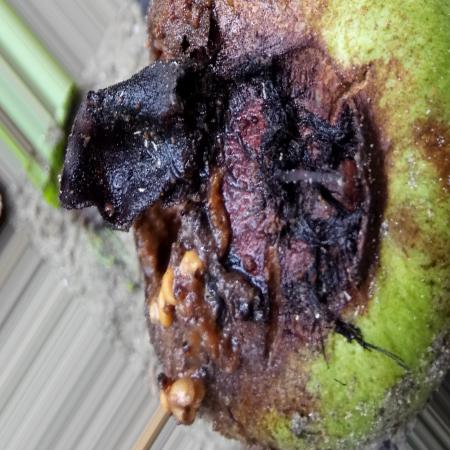
Label: Phytopthora